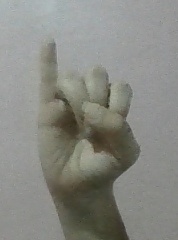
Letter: meem